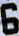
Number: 6